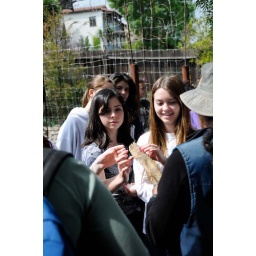
Tara showing the girls the organic loofahs she grows in her home garden